List of birds of Kazakhstan

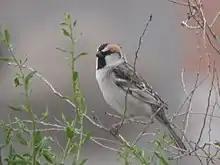
A male saxaul sparrow in southeastern Kazakhstan

Rollers resemble crows in size and build, but are more closely related to the kingfishers and bee-eaters. They share the colourful appearance of those groups with blues and browns predominating. The two inner front toes are connected, but the outer toe is not.